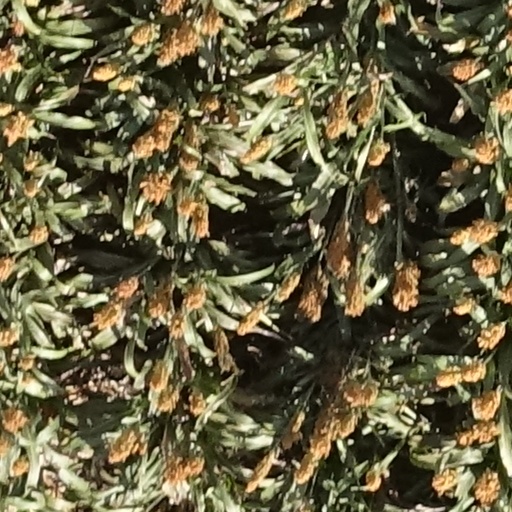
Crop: sorghum